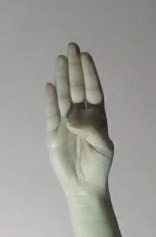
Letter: kaaf